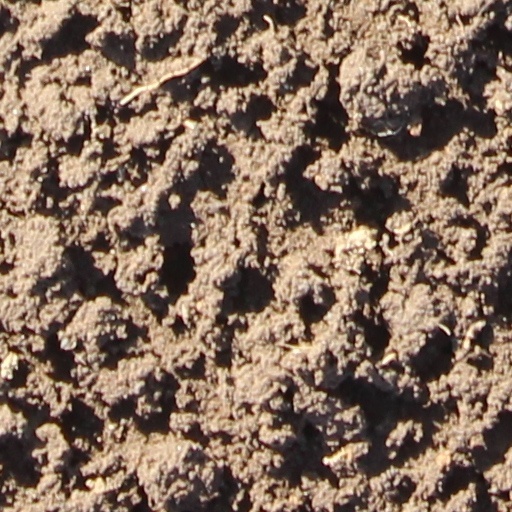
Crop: wheat